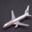
Label: airplane